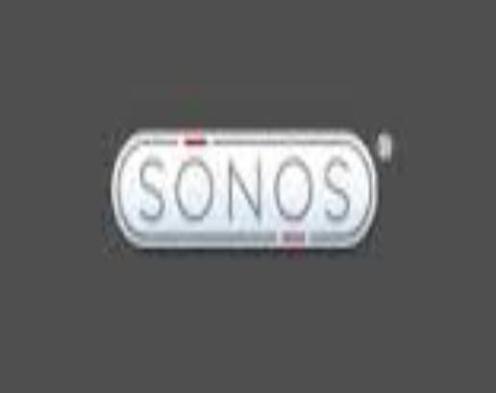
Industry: Electronic